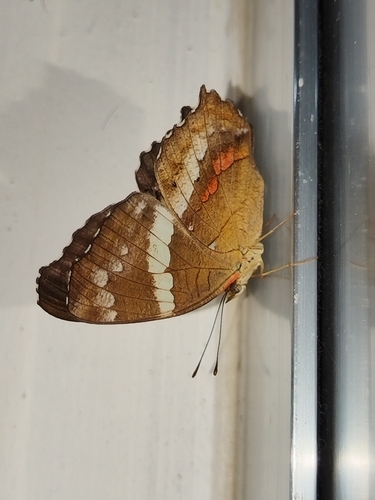
Scientific name: Anartia fatima
Common name: Banded peacock
Family: Nymphalidae
Order: Lepidoptera
Pollinator type: Primary pollinator
Habitat: Open areas and gardens
Geographic range: South America
Conservation status: Least Concern